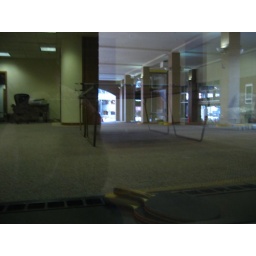
this is in the main floor of an office building by mine. i'm jealous.